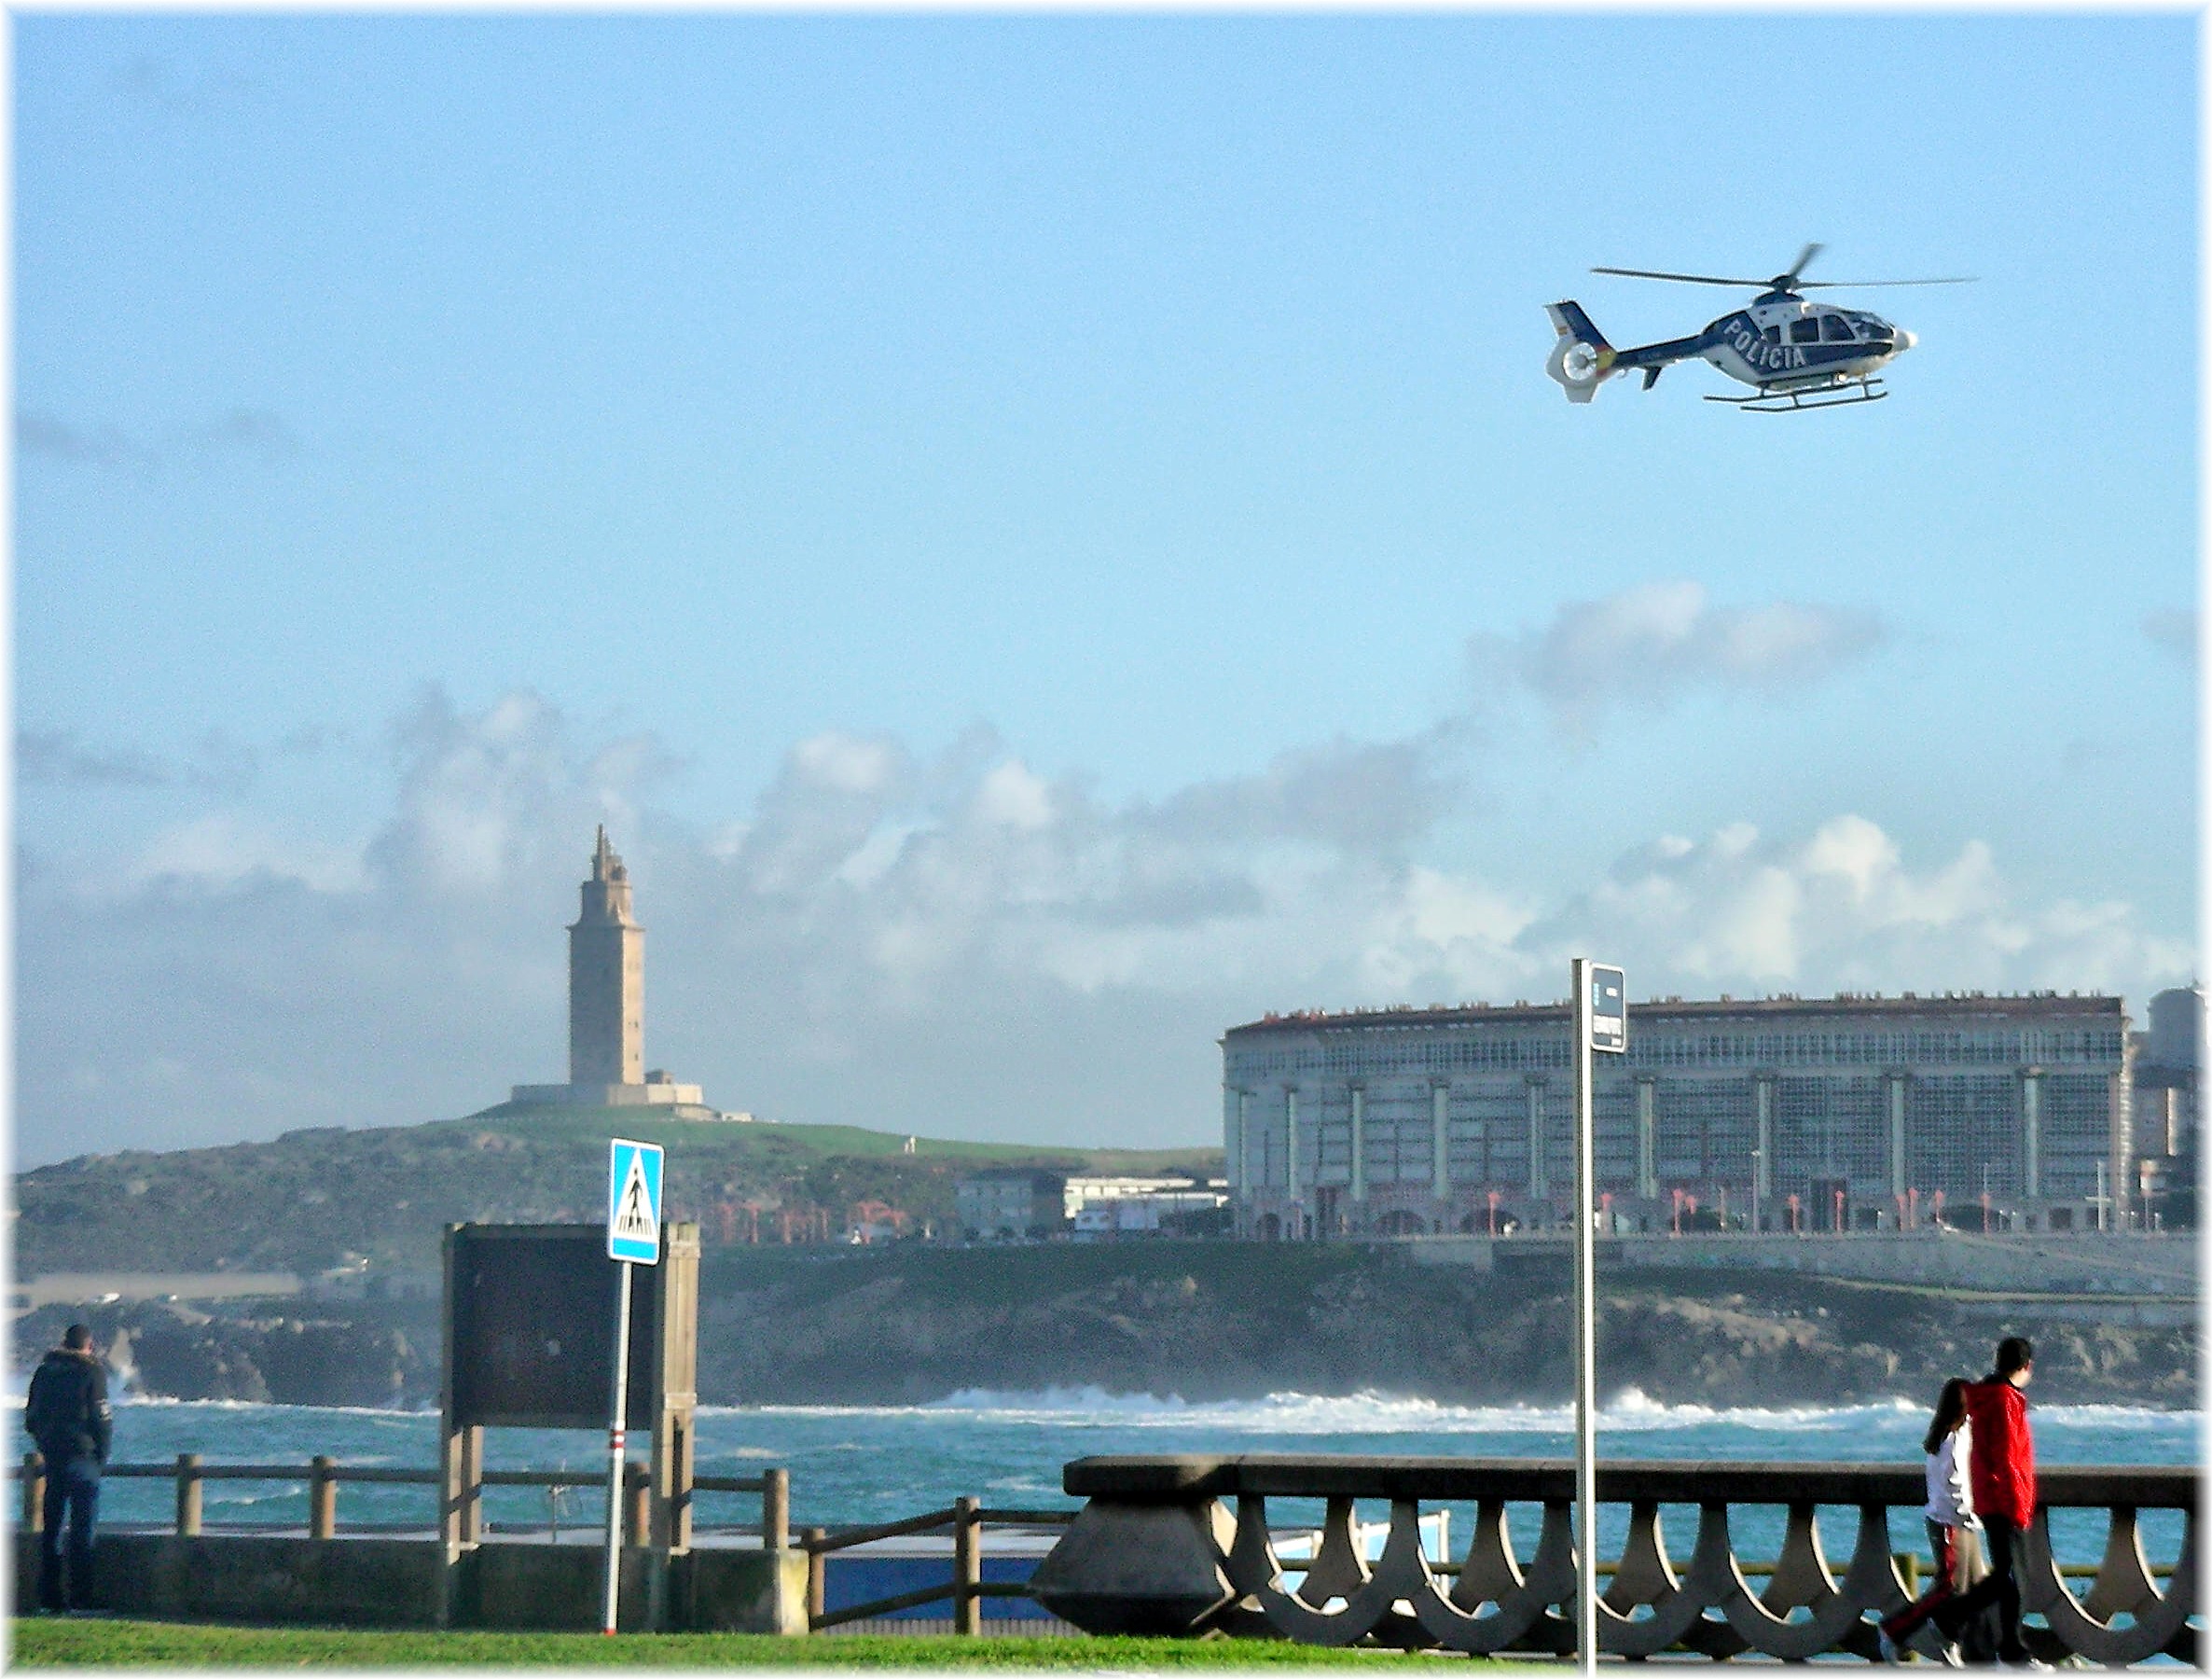
aircraft, vehicle, aviation, flight, atmosphere of earth